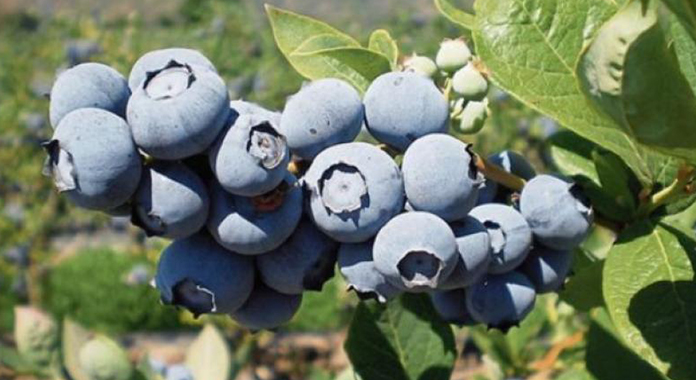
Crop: blueberry
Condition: healthy